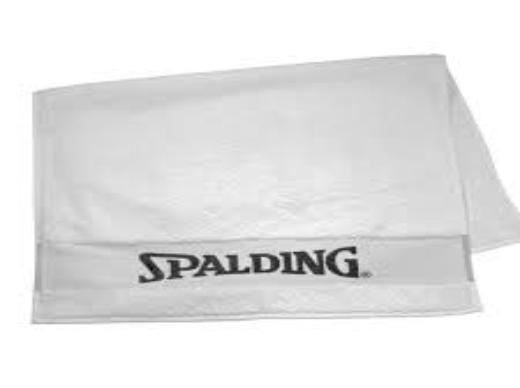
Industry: Sports